History of the Jews in Germany

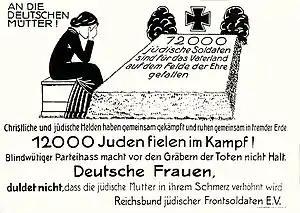
A leaflet published in 1920 by the "Reichsbund jüdischer Frontsoldaten" (German Jewish veterans organization) in response to accusations of lack of patriotism: Inscription on the tomb: "12,000 Jewish soldiers died on the field of honor for the fatherland".

A higher percentage of German Jews fought in World War I than of any other ethnic, religious or political minority in Germany; around 12,000 died in the fighting.